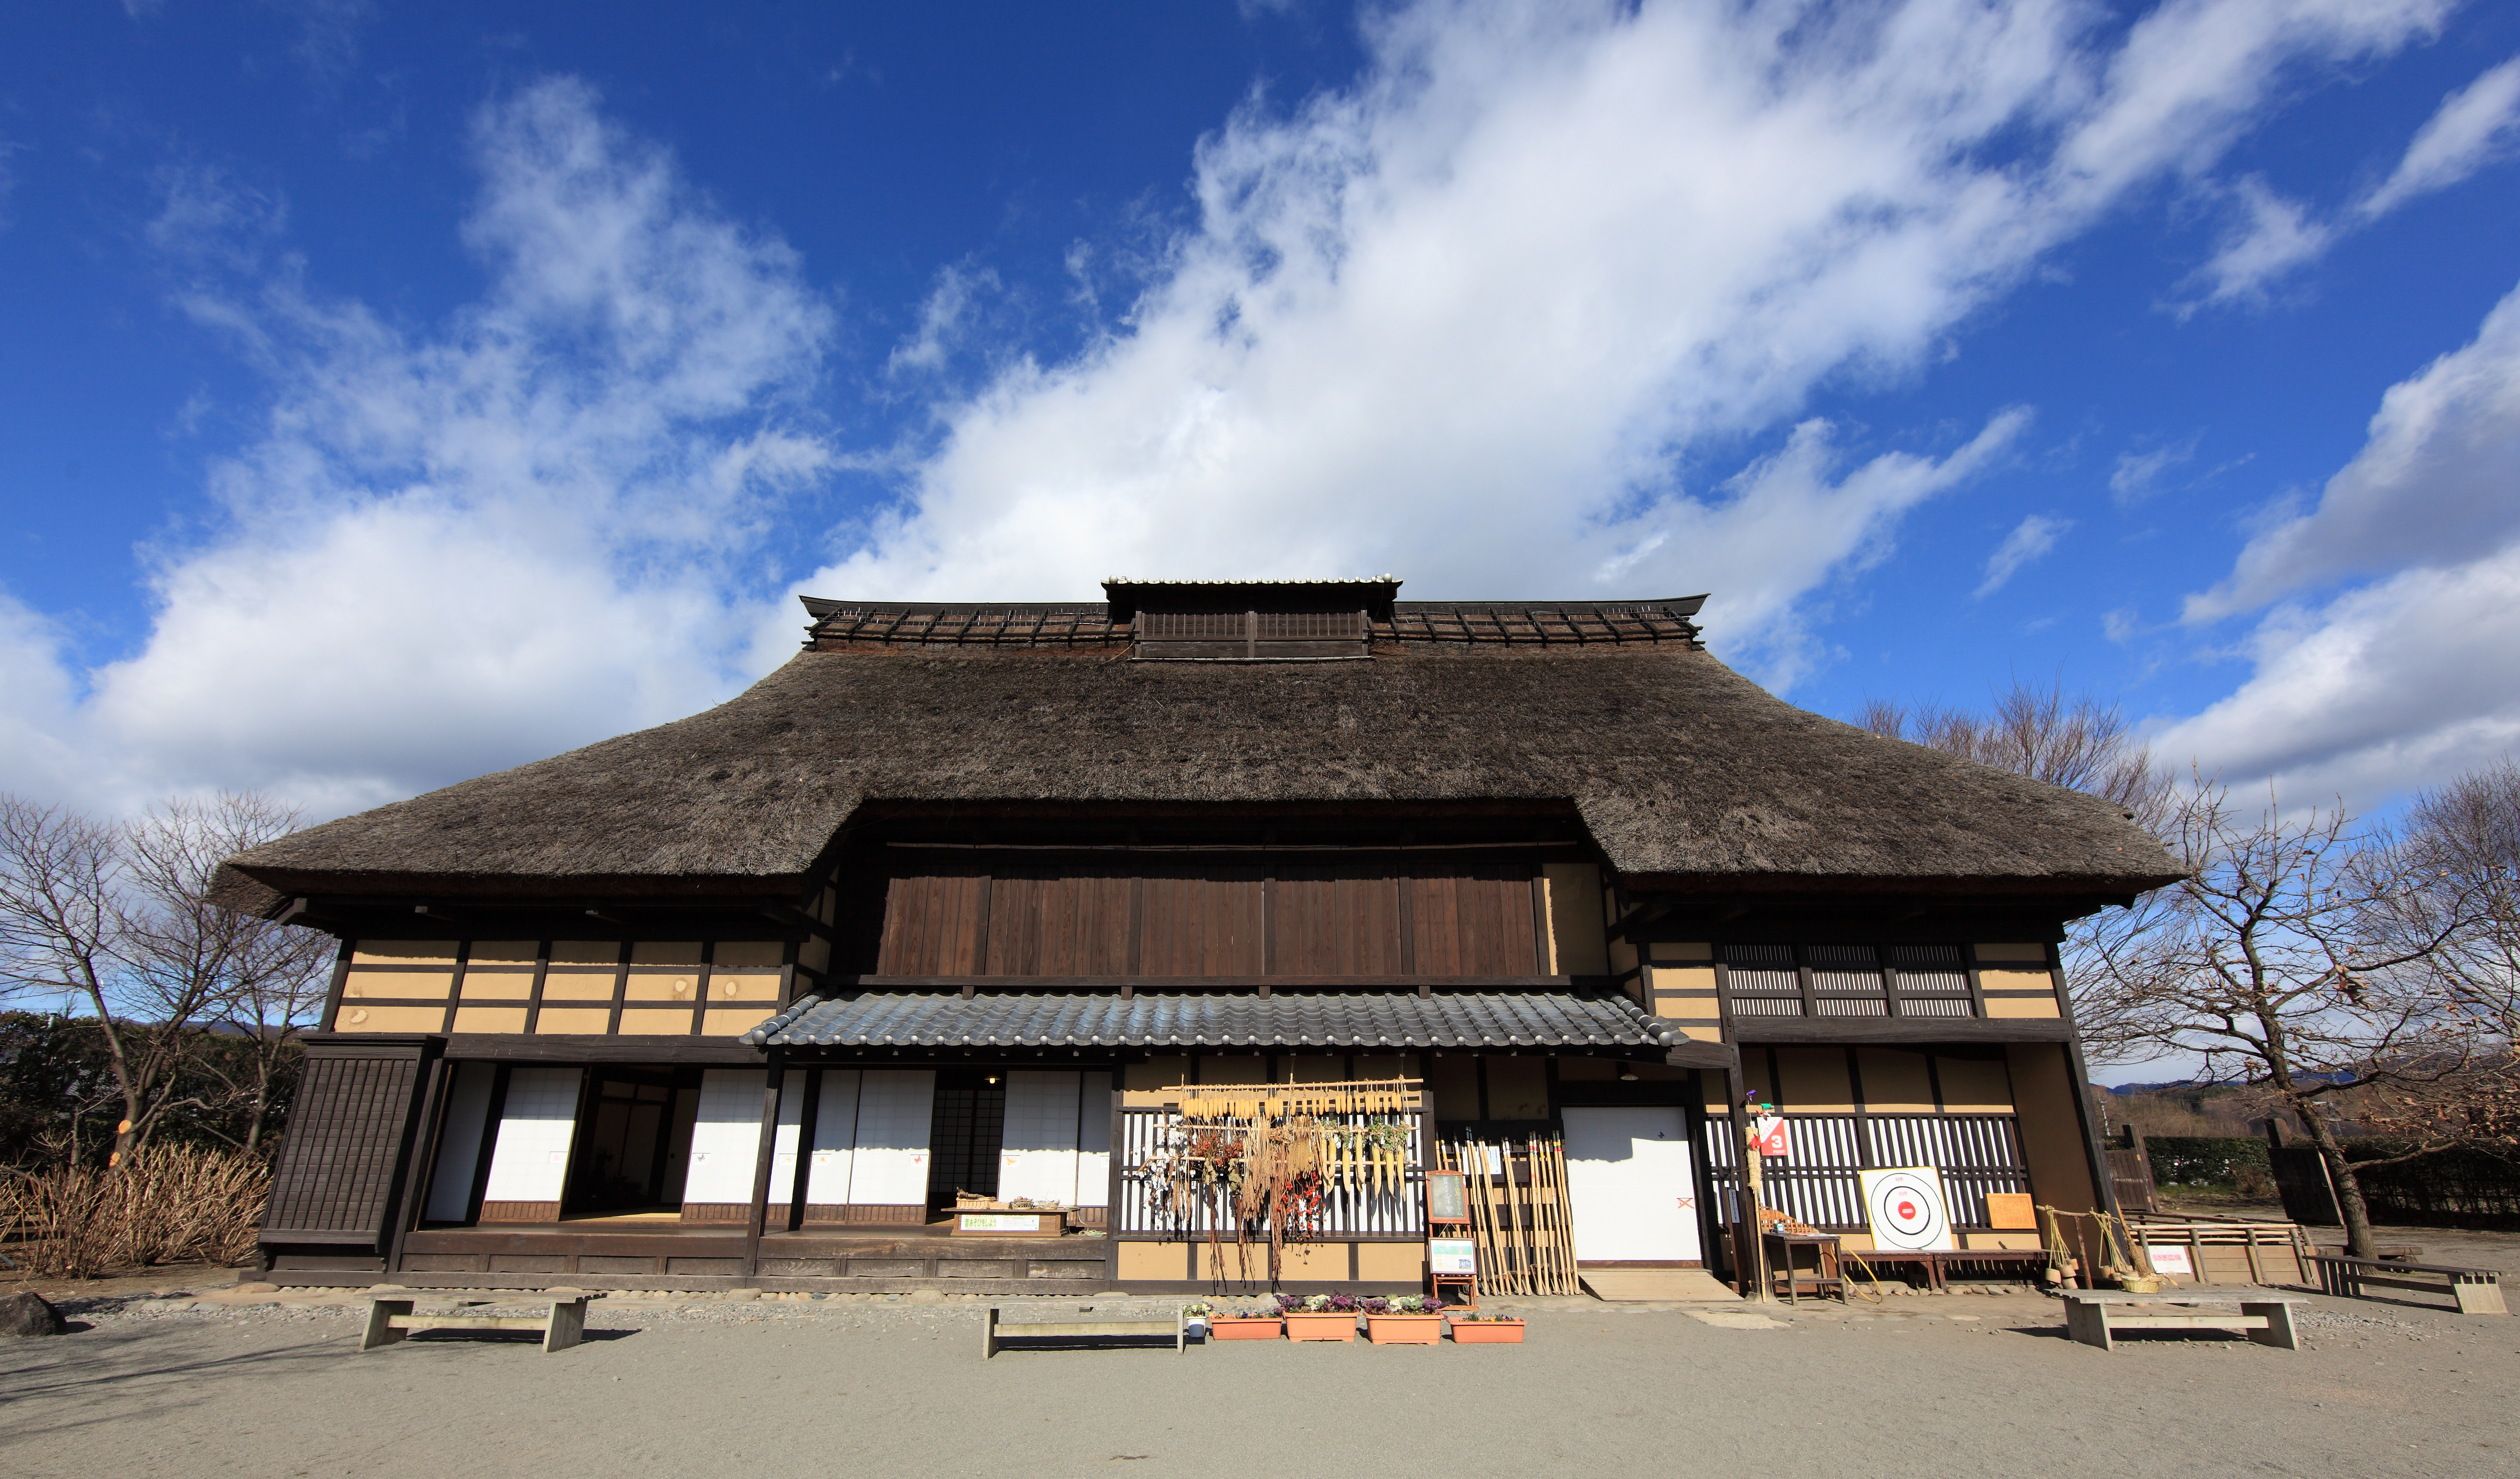
architecture, farm, house, roof, building, old, home, high, ancient, facade, residence, exterior, design, japanese, 5d, style, hires, estate, markii, traditional, folk, hi, res, resolution, gunmaken, kiryushi